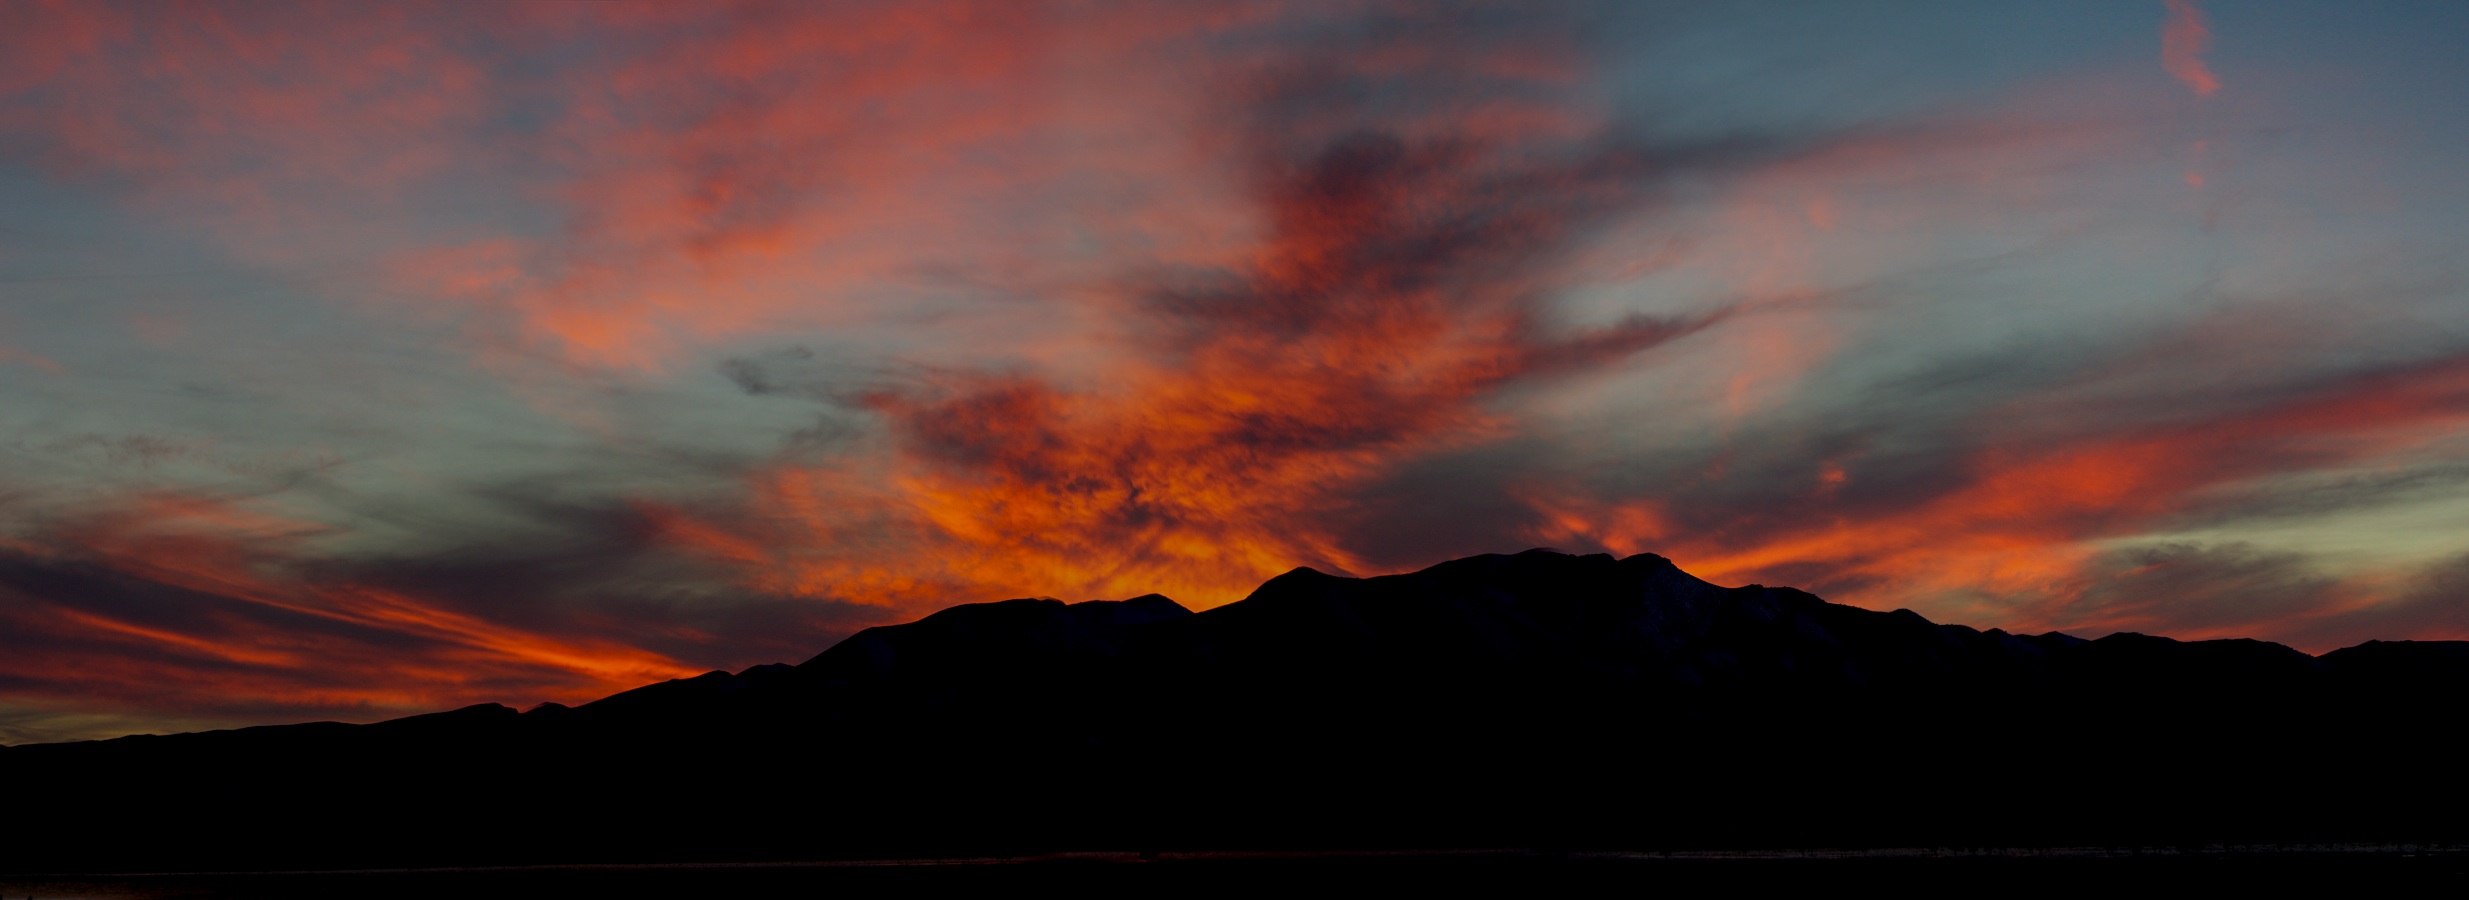
horizon, mountain, cloud, sky, sunrise, sunset, morning, dawn, atmosphere, dusk, evening, afterglow, meteorological phenomenon, geological phenomenon, red sky at morning